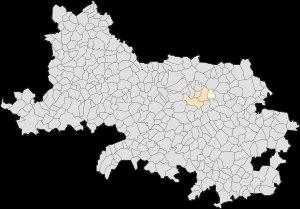
Athies est une commune française située dans le département du Pas-de-Calais en région Hauts-de-France.